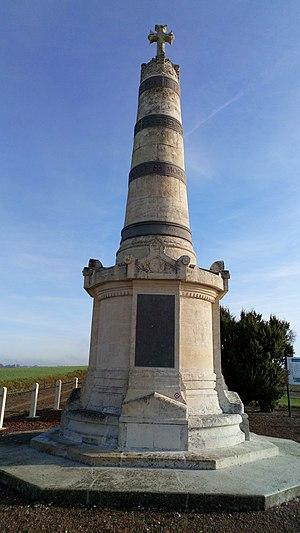
Pont-Noyelles, colonne Faidherbe 2
La liste des mémoriaux et cimetières militaires du département de la Somme répertorie les cimetières militaires, les mémoriaux ainsi que les stèles, plaques commémoratives et autres monuments qui honorent la mémoire des morts aux combats, des victimes de bombardements ou d’exactions de l'ennemi ainsi que celle de personnels de santé, de chefs militaires ou politiques pendant :
Les monuments aux morts de la guerre de 1870 constituent les premiers exemples français de monuments rendant hommage aux Morts pour la Patrie citant à égalité les hommes de troupe et les officiers. Les premiers furent élevés dès les années 1870.